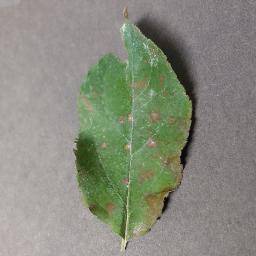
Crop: apple
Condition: cedar_rust